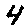
Label: 4